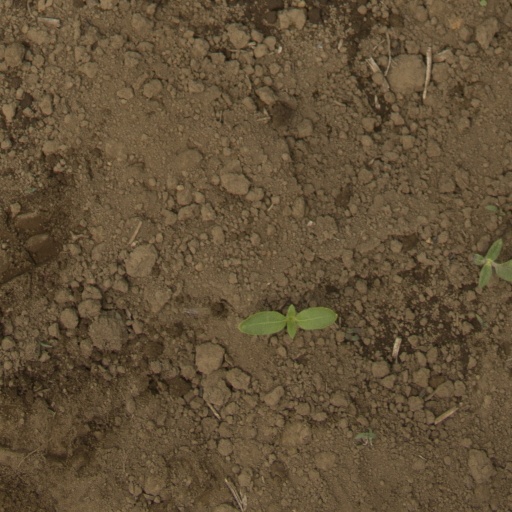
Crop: Jerusalem artichoke